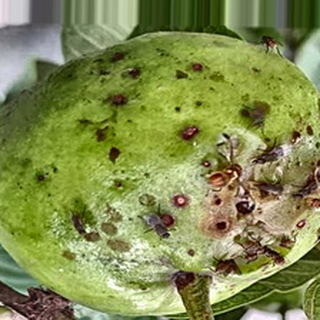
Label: guava_fruit_fly